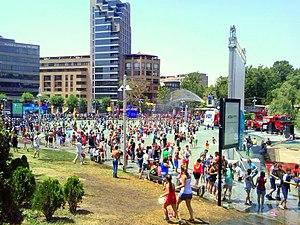
La Vartavar, Vardavar, Vardevar ou Vardevor est un festival traditionnel d'Arménie où les gens de tous âges s'aspergent d'eau entre eux.